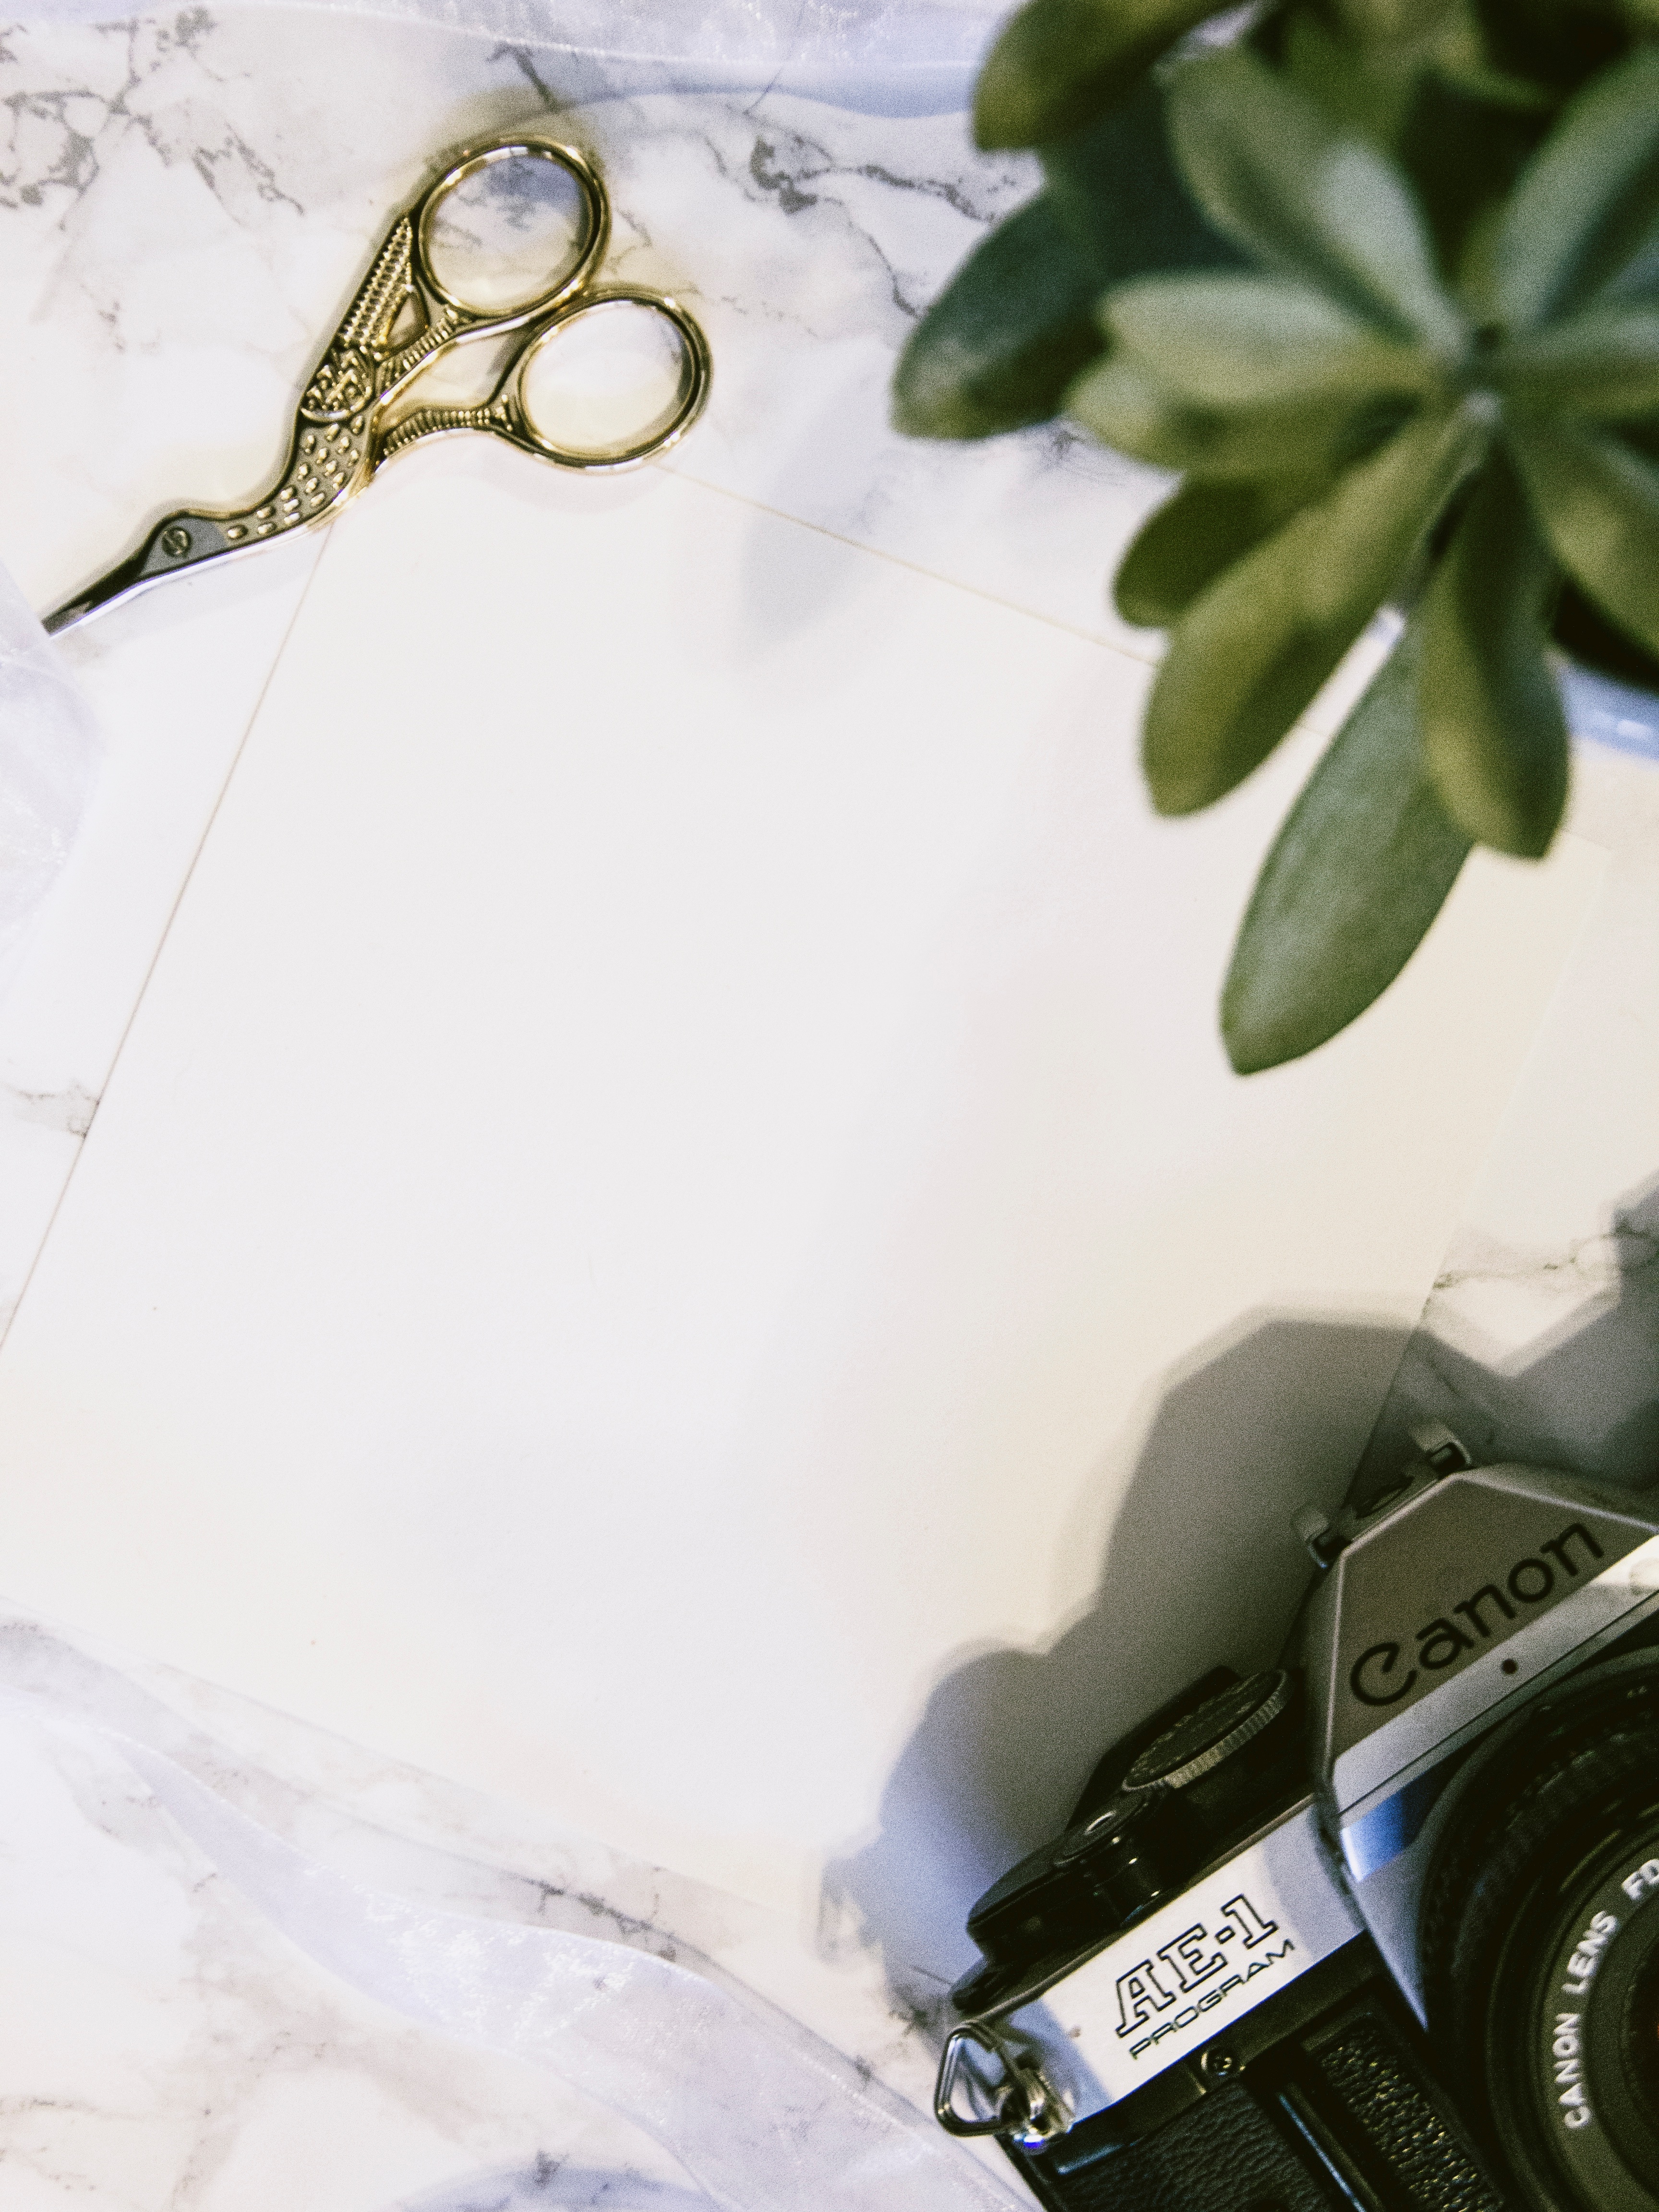
flower, glass, green, close up, sketch